Hiroo, Shibuya

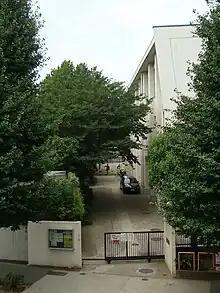
Hiroo Junior High School

Hiroo 1-chome 1-8 and 11-16 ban, 2-chome 1-9 ban, and 3-chome 2-3 and 8-17 ban are zoned to Hiroo Elementary School. Hiroo 4-5 chome, 1-chome 9-10 ban, and 2-chome 10-22 ban are zoned to Rinsen Elementary School. Hiroo 3-chome 1 and 4-7-ban are zoned to Tokiwamatsu Elementary School.